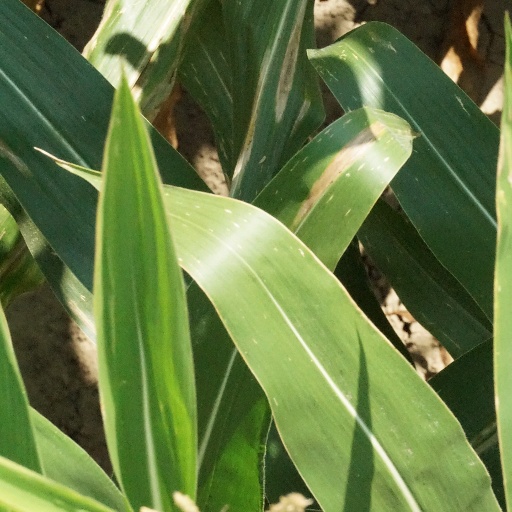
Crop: maize; corn